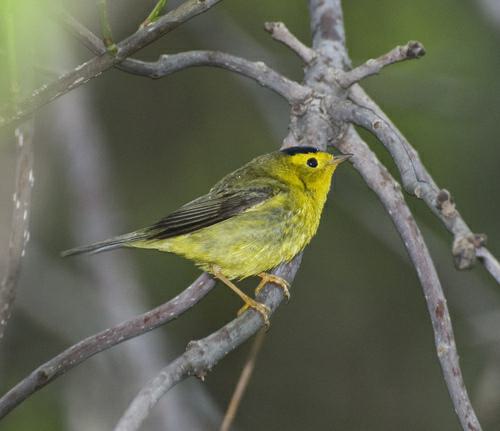
A photo of a wilson warbler